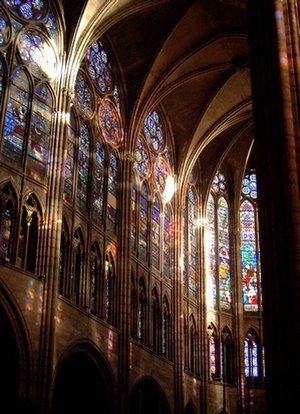
Klosterkirken Saint-Denis
Interiør
Klosterkirken Saint-Denis i byen Saint-Denis ved Seinen nord for Paris var de franske kongers gravkirke.